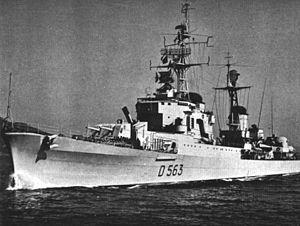
La classe Capitani Romani est une classe de croiseurs légers italiens de la Regia Marina.